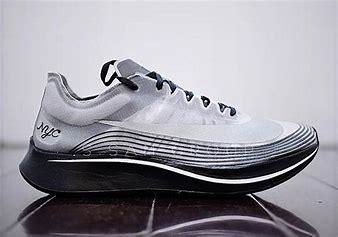
Brand: Nike
Model: Zoom Fly SP